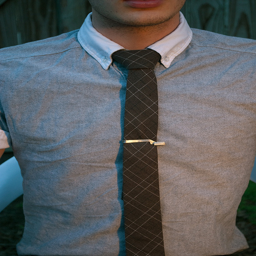
A man is wearing a gray shirt with a gold tie clip on his brown tie.
a close up of the chest of a man wearing a tie
A tie that has a clip on top of it.
A man wearing a dress shirt and tie with a tie tack.
A man's shirt and tie are pictured, but his face is not visible.